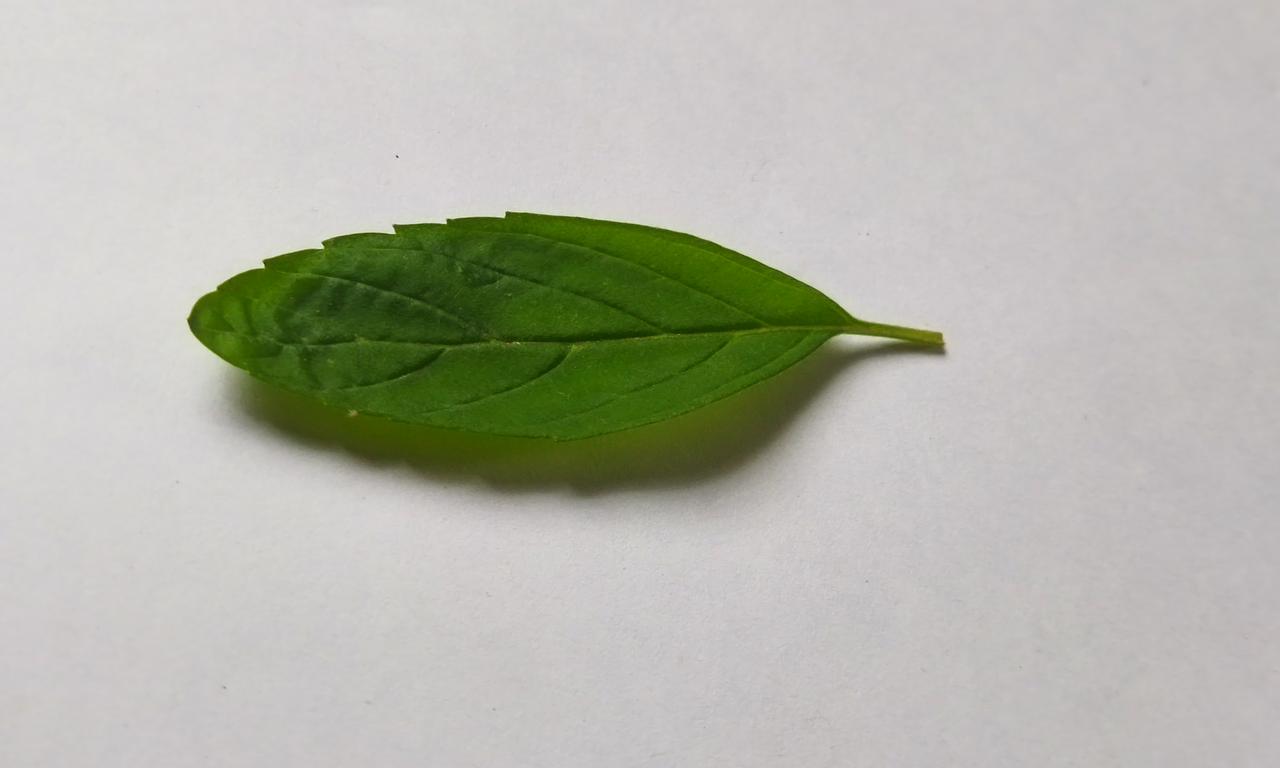
Label: Fresh